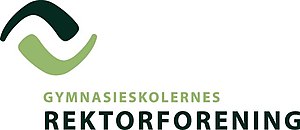
Gymnasieskolernes Rektorforening
Rektorforeningens logo
Logo
Gymnasieskolernes Rektorforening var en dansk forening for rektorer for gymnasier og hf-kurser i Danmark. Da det almene gymnasium overgik til selveje i 2005, afstedkom det en ny struktur i rektorforeningen. I 2014 skiftede foreningen navn til Danske Gymnasier.